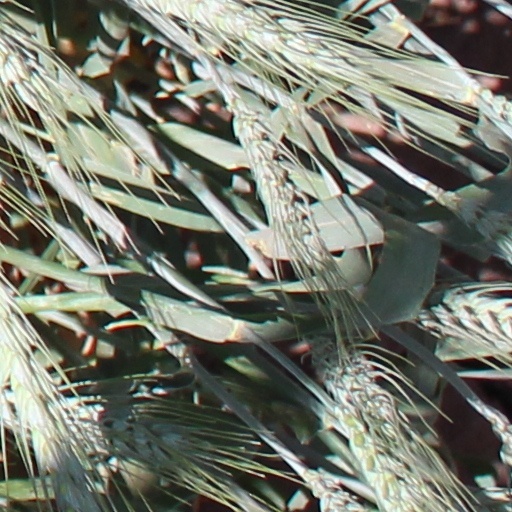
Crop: wheat